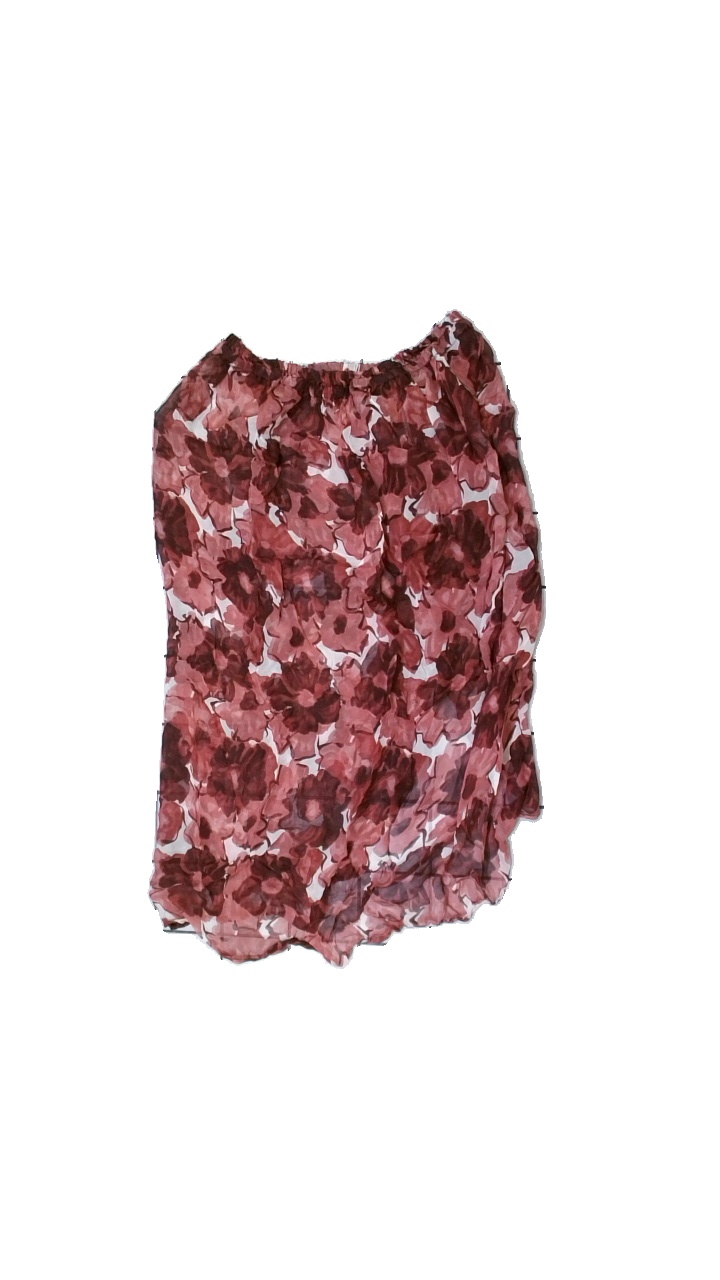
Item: Skirt (Ladies)
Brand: Stefanel
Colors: Pink, White
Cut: Regular
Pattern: Floral print
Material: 100% visc
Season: All
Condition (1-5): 3
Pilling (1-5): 5
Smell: Minor
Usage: Reuse
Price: <50